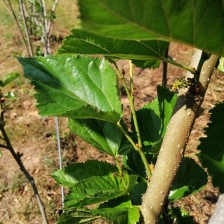
Variety: Buriram60